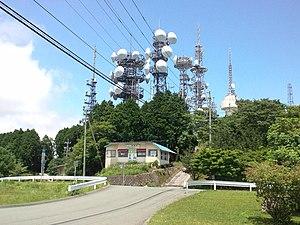
Le mont Hongū est une montagne située à la limite de trois villes de la préfecture d'Aichi : Toyokawa, Okazaki et Shinshiro. Son altitude est de 789 m.